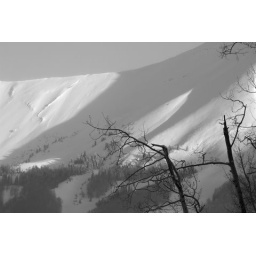
Windswept mountain shoulder covered in snow and two broken trees in the foreground.